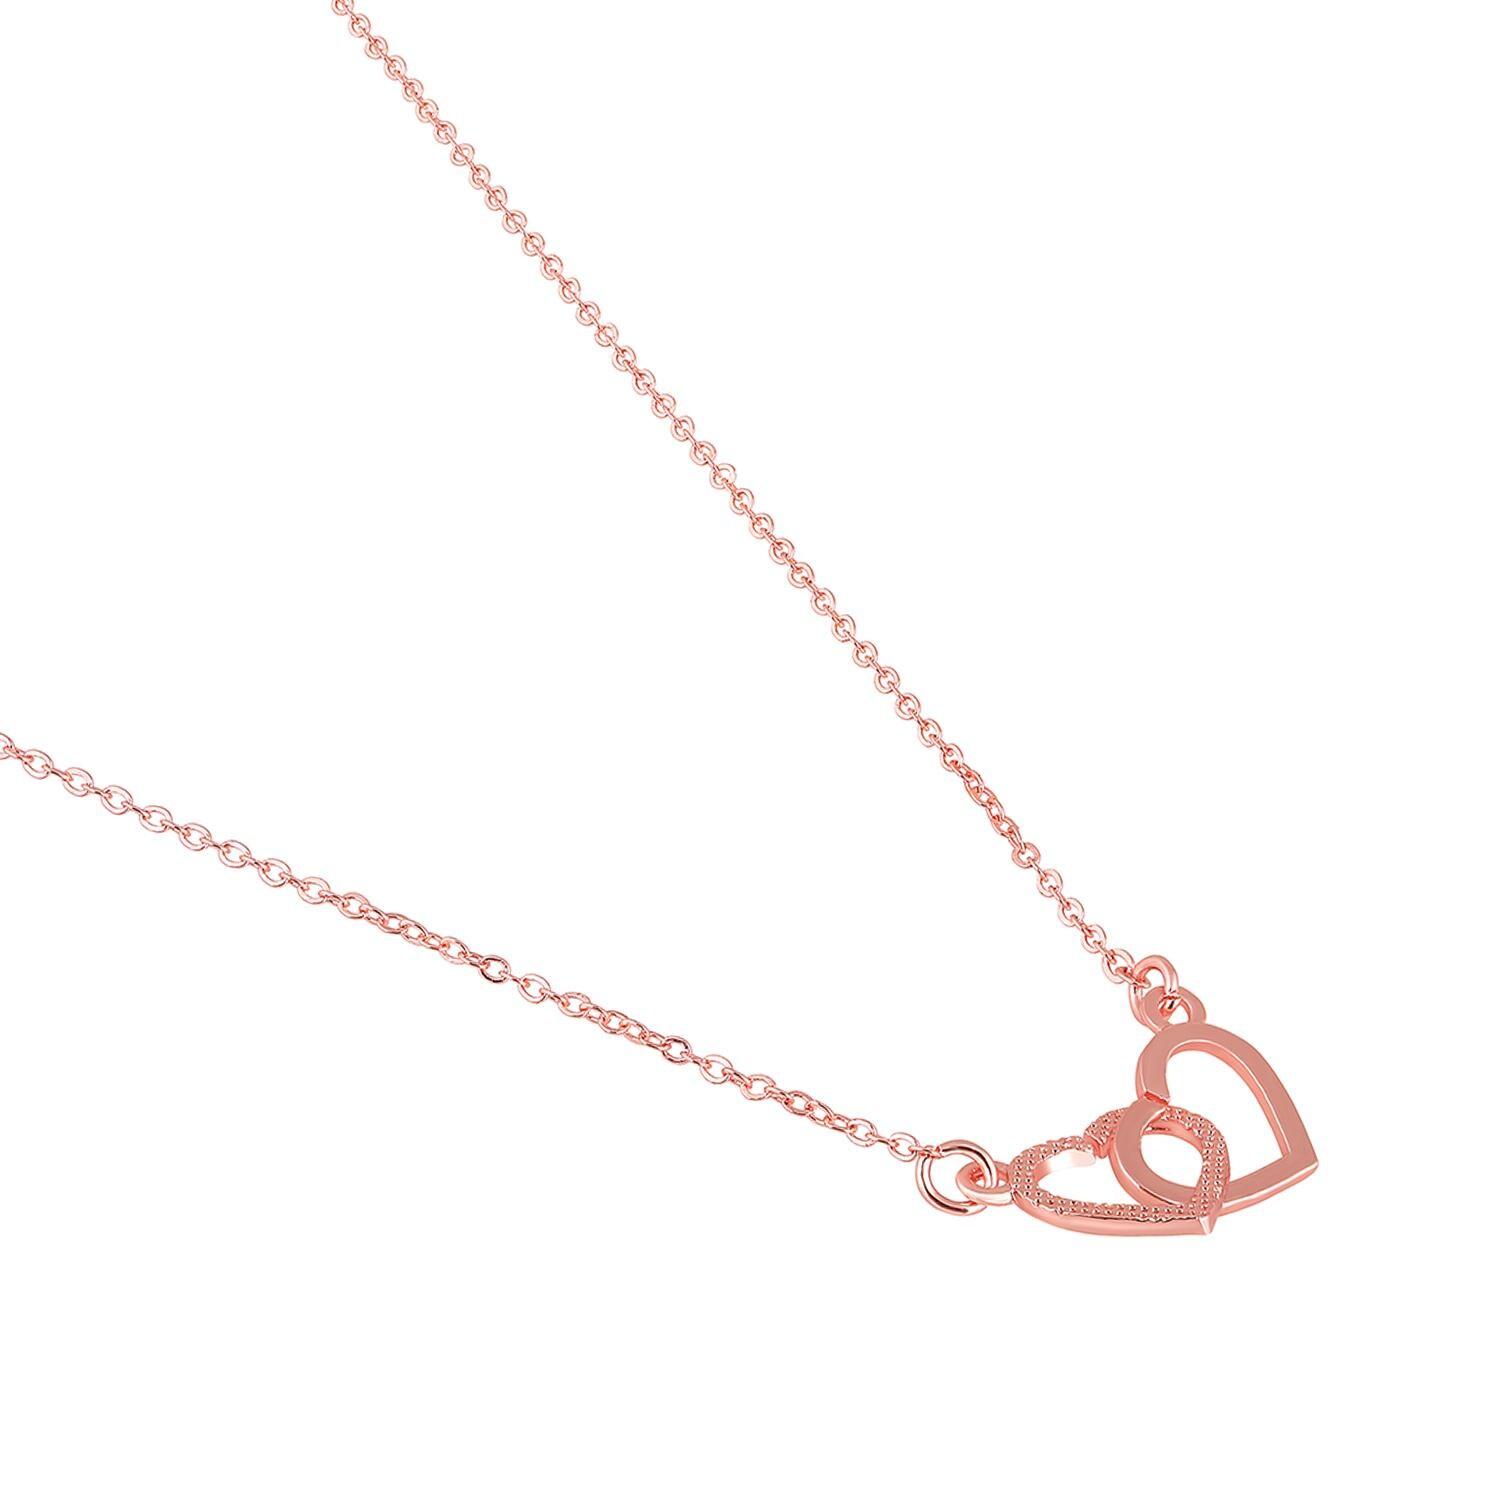
Mahi Rose Gold Plated Dual Heart Link Pendant Necklace for Women (PS1101897Z)
Type: Necklaces & Pendants
Brand: Mahi
Price: Rs. 219
 This pendant is designed with exquisite craftsmanship and showcases an elegant aesthetic that adds a touch of sophistication to any outfit or accessory. Elegant and stylish necklace that adds a touch of sophistication to any outfit. Easy to mix and match with other accessories for a personalized and unique look. Features a stunning design that catches the light and sparkles beautifully. Adds a unique and personalized touch to your style. In addition, it's the perfect gift to thank those who have brought you joy and love in your life
Features: Dual Heart Link Pendant Necklace,Content in Box : 1 Pendant with Chain ; Metal : Alloy ; Plating ; Rose Gold Plated ; Size : Pendant : 2.5cm x 1.2cm ; Chain : 18 Inches,Unmatched Versatility: These pendnat compliment a wide range of outfits, from casual to formal, making them a valuable addition to your jewelry collection.,A perfect gift. Treat yourself to or the one you love. A fantastic Christmas Diwali holi or any occasion present that is sure to hit the mark.,It is advisable to store jewellery in a zip lock pouch (air tight pouch), keep away from perfume and other chemicals and clean it with dry and soft cloth. Country of Origin : India
Included: 1-Pendant